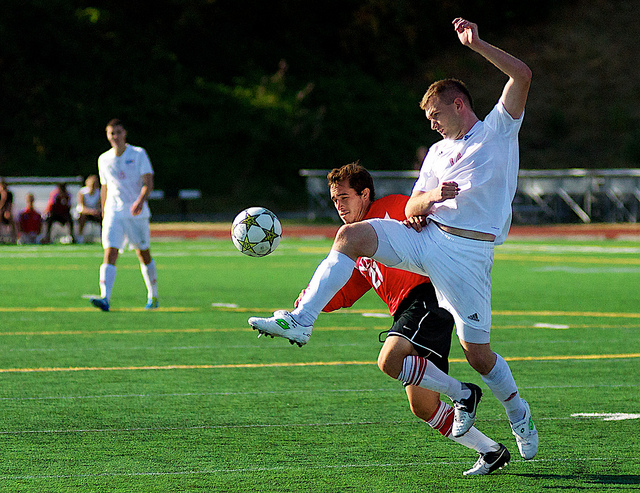
cầu thủ áo đỏ đang chạy để tranh bóng với cầu thủ áo trắng